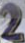
Number: 2